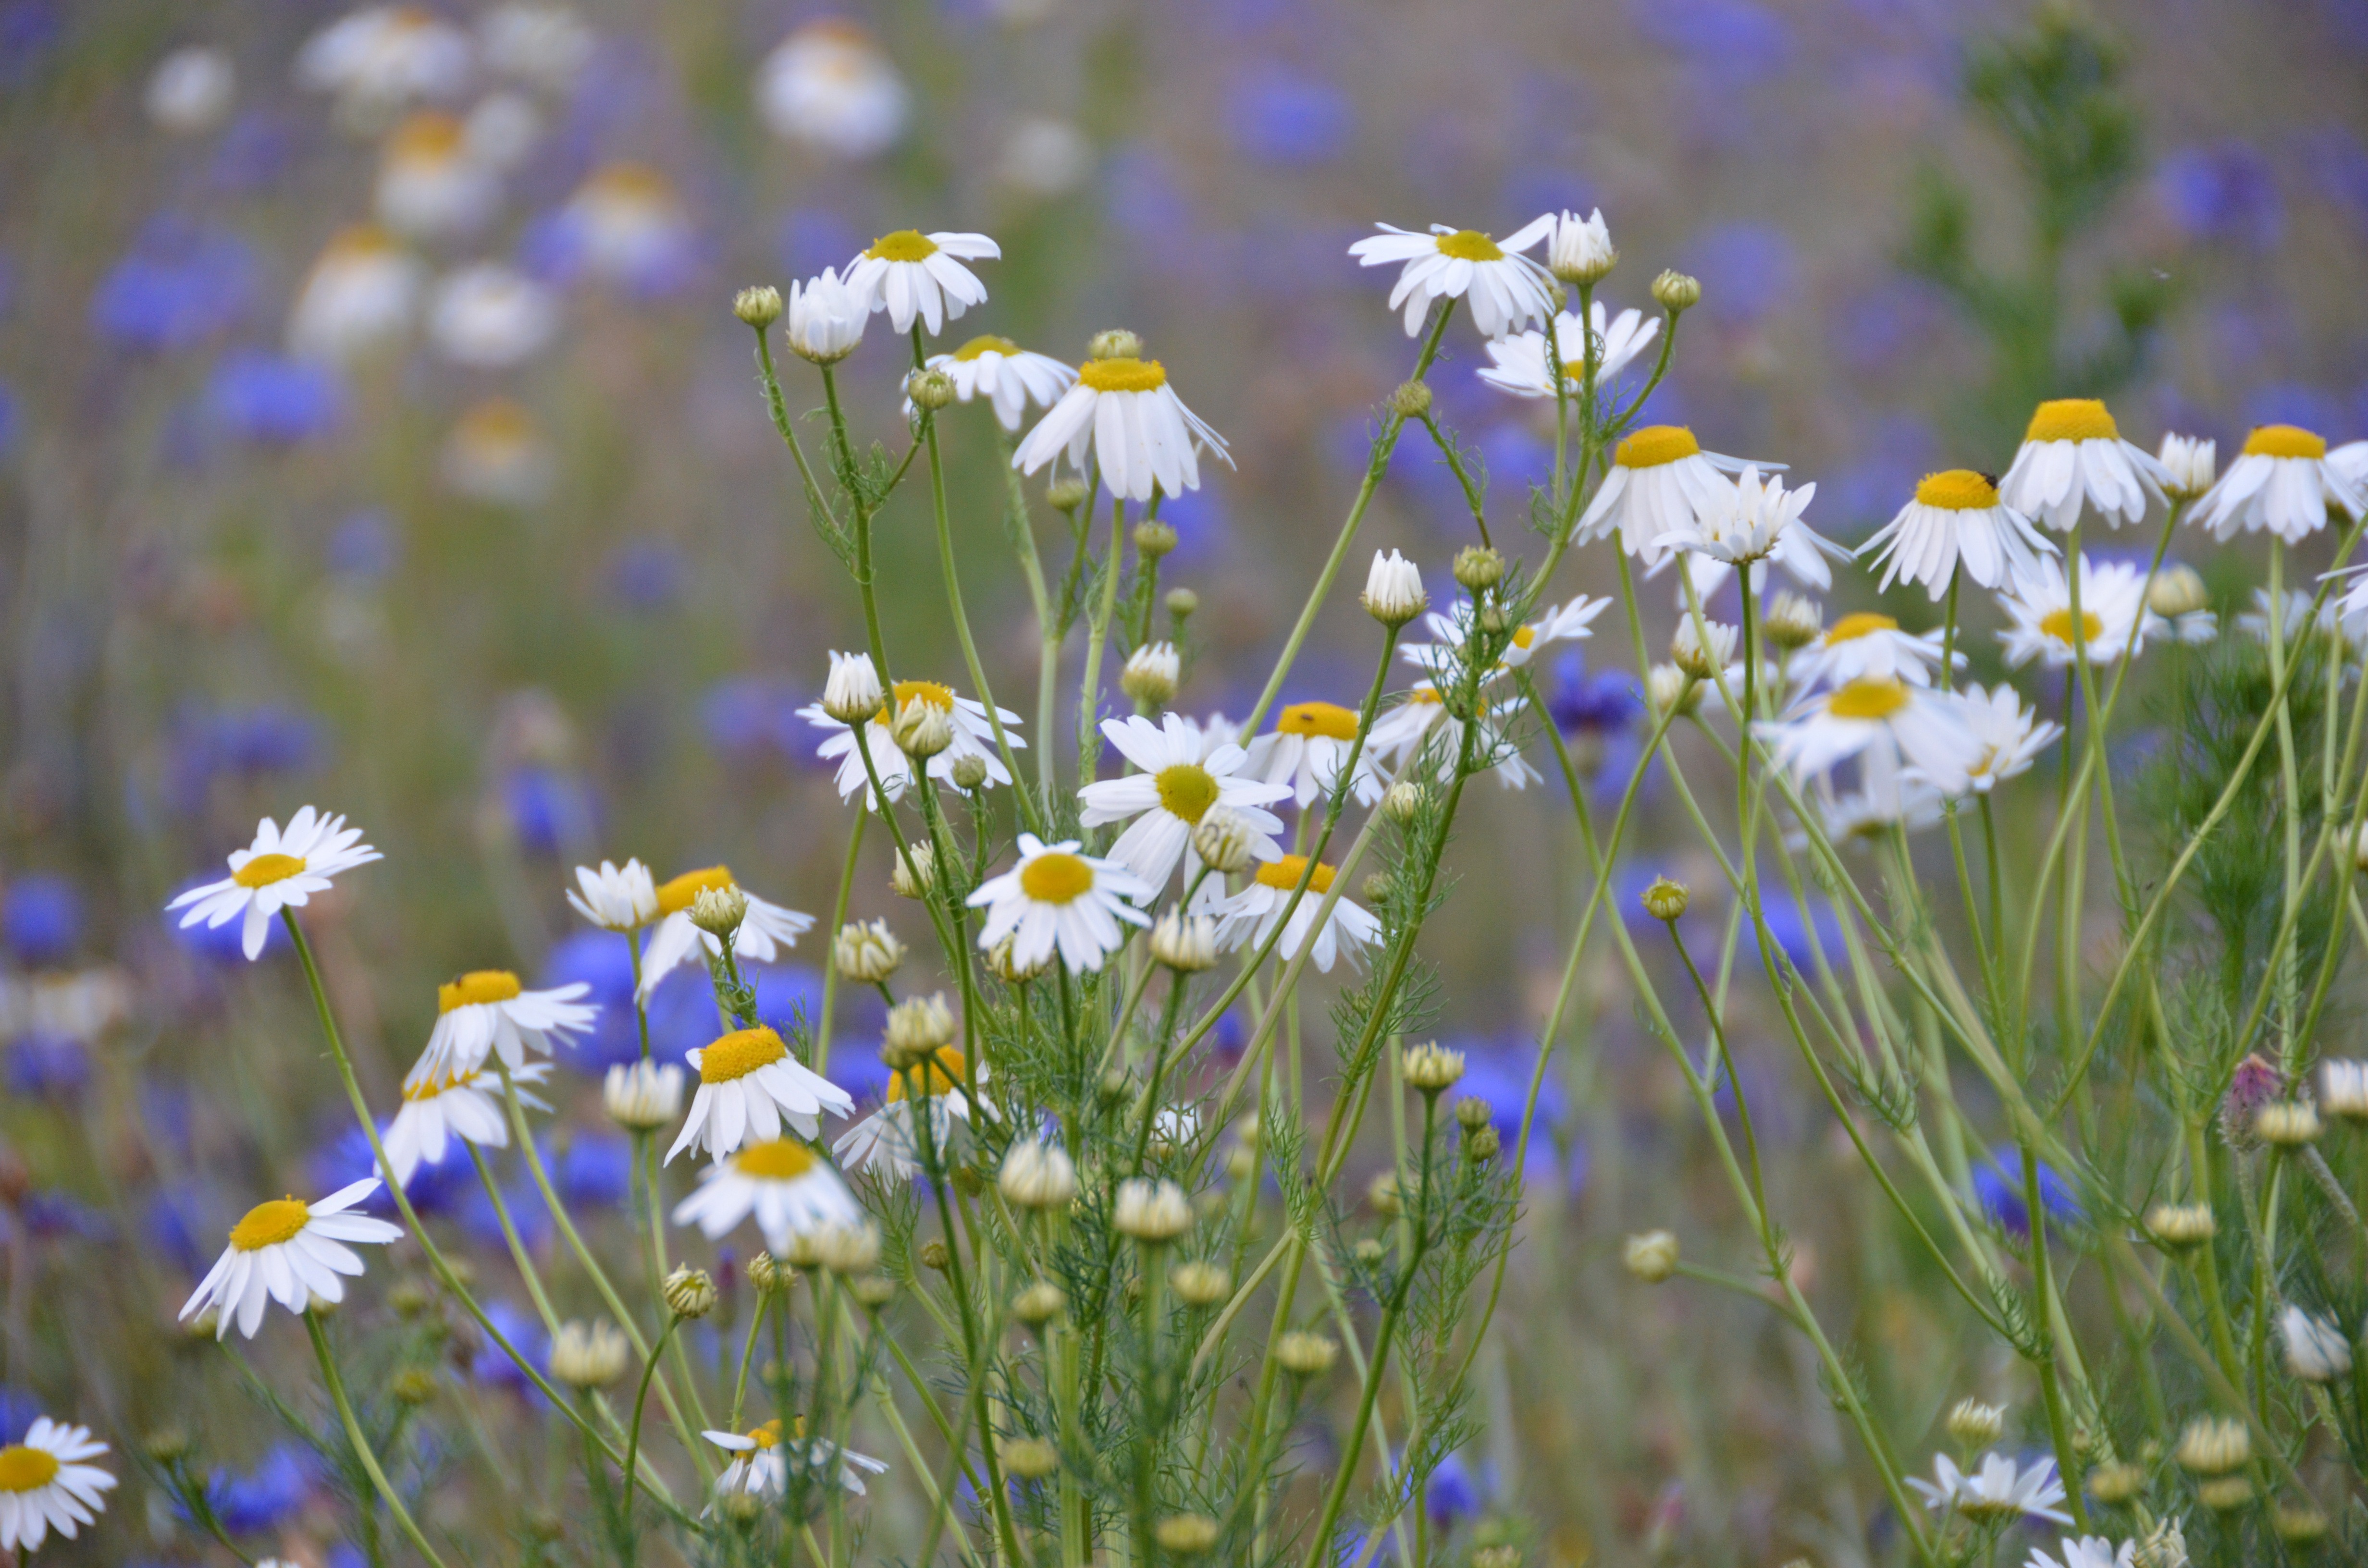
nature, grass, blossom, plant, white, field, meadow, prairie, flower, summer, daisy, herb, blue, flora, wildflower, flowers, sunny, grassland, violet, habitat, flower meadow, chamomile, macro photography, summer meadow, flowering plant, mountain meadow, natural environment, land plant, chamaemelum nobile, flower abundance